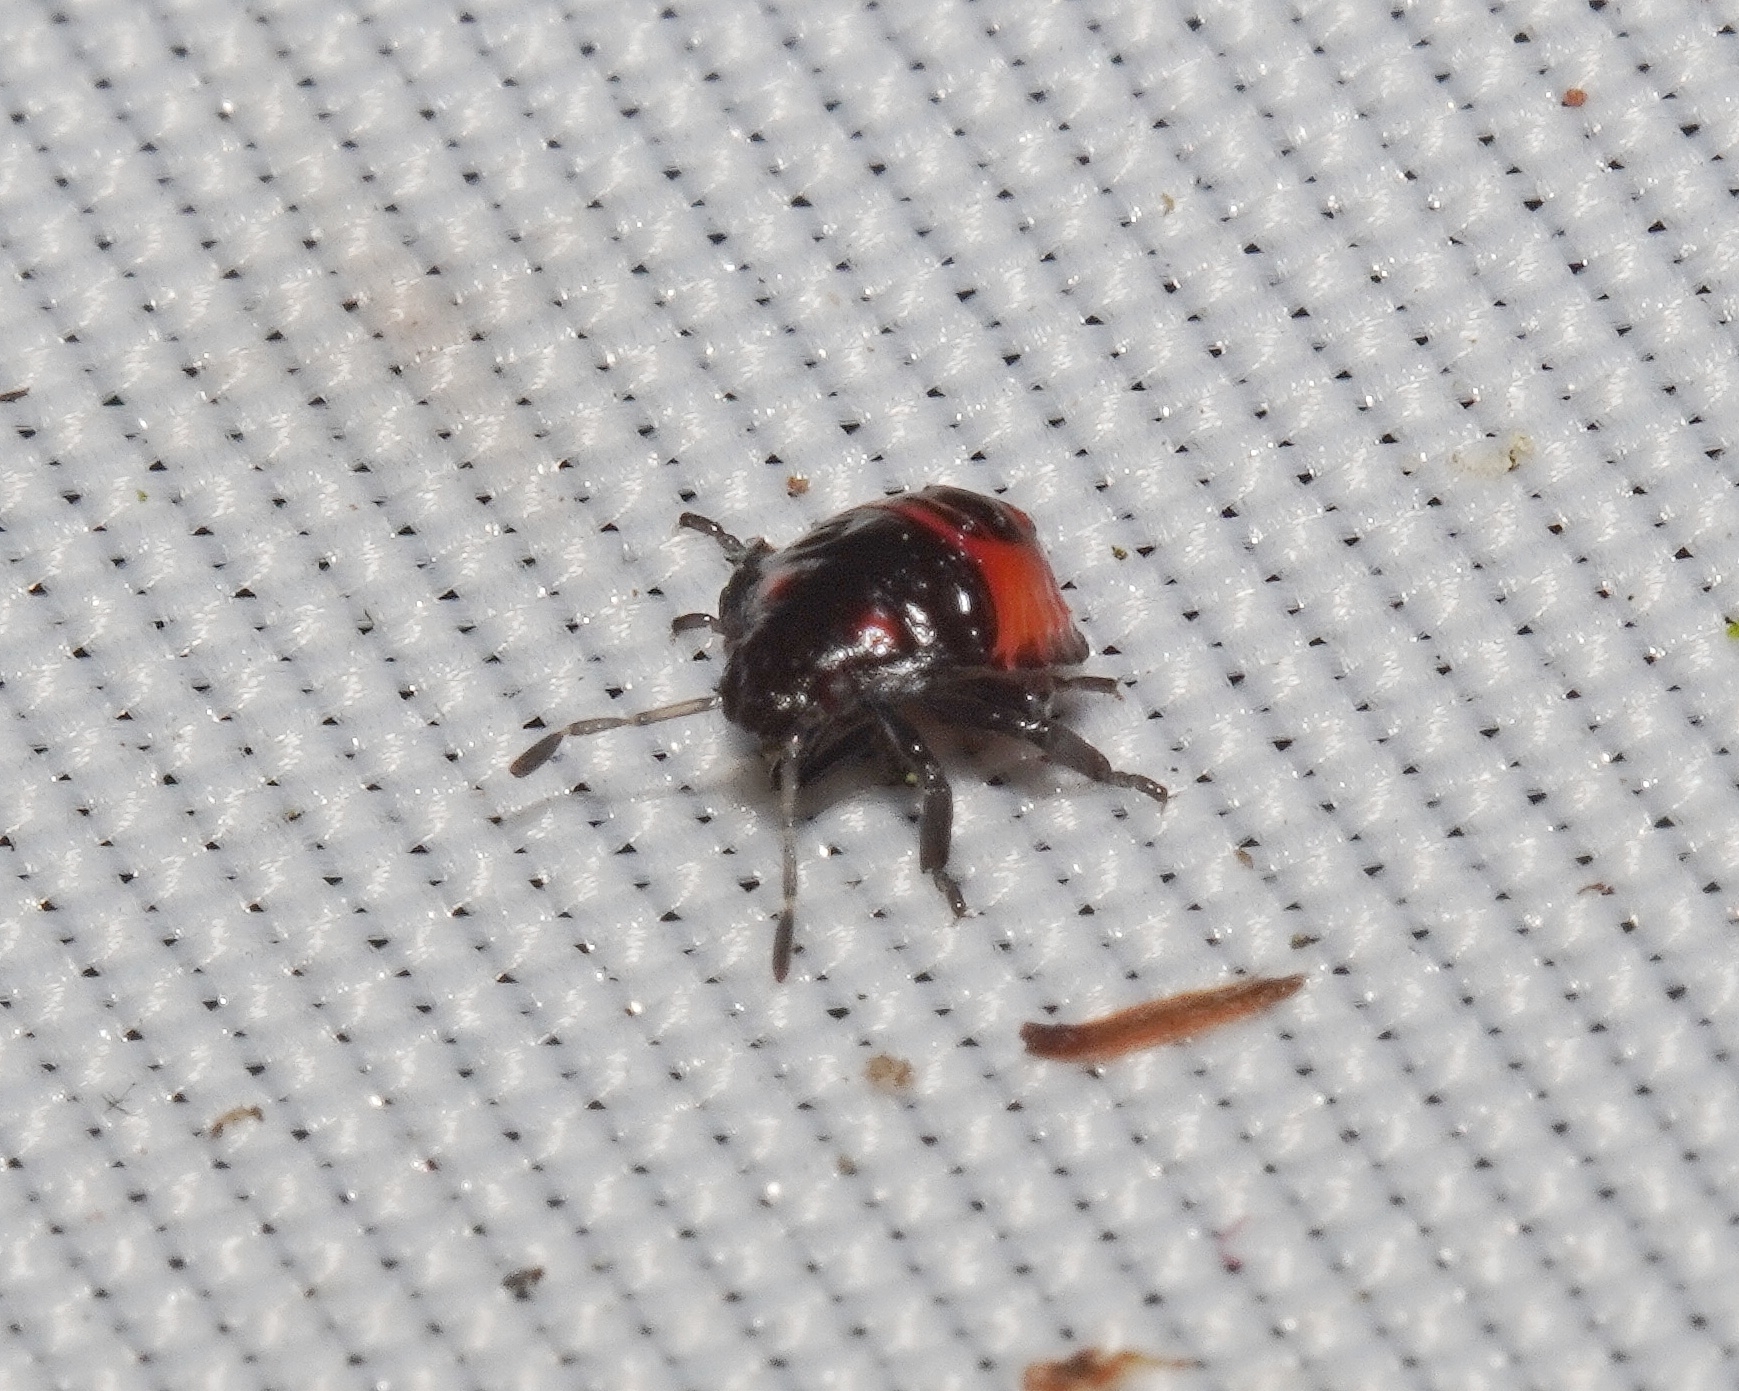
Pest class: stink_bug